Orca

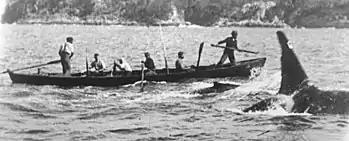
A killer whale swims alongside a whaling boat, with a smaller whale in between. Two men are standing, the harpooner in the bow and a steersman on the aft rudder, while four oarsmen are seated.

In 2008, the IUCN (International Union for Conservation of Nature) changed its assessment of the orca's conservation status from conservation dependent to data deficient, recognizing that one or more orca types may actually be separate, endangered species. Depletion of prey species, pollution, large-scale oil spills, and habitat disturbance caused by noise and conflicts with boats are the most significant worldwide threats. In January 2020, the first orca in England and Wales since 2001 was found dead with a large fragment of plastic in its stomach.